Kirkgate, Leeds

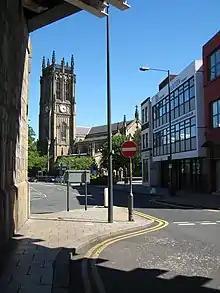
View under the railway bridge, to Leeds Minster

The street originated in the Mediaeval period, leading from the centre of the settlement to the parish church. The Anglo-Saxon Leeds Cross was found when the church was replaced by the current Leeds Minster, in the 19th century. By the time of the Domesday Book, Leeds also had a manor house, which lay on the street. The street became associated with cloth manufacturing, and in 1711, the First White Cloth Hall was constructed on the street. Other early buildings included a chantry, built in 1430, later replaced by a vicarage, the town's bakehouse, and a prison, built in 1655.